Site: brandenburg
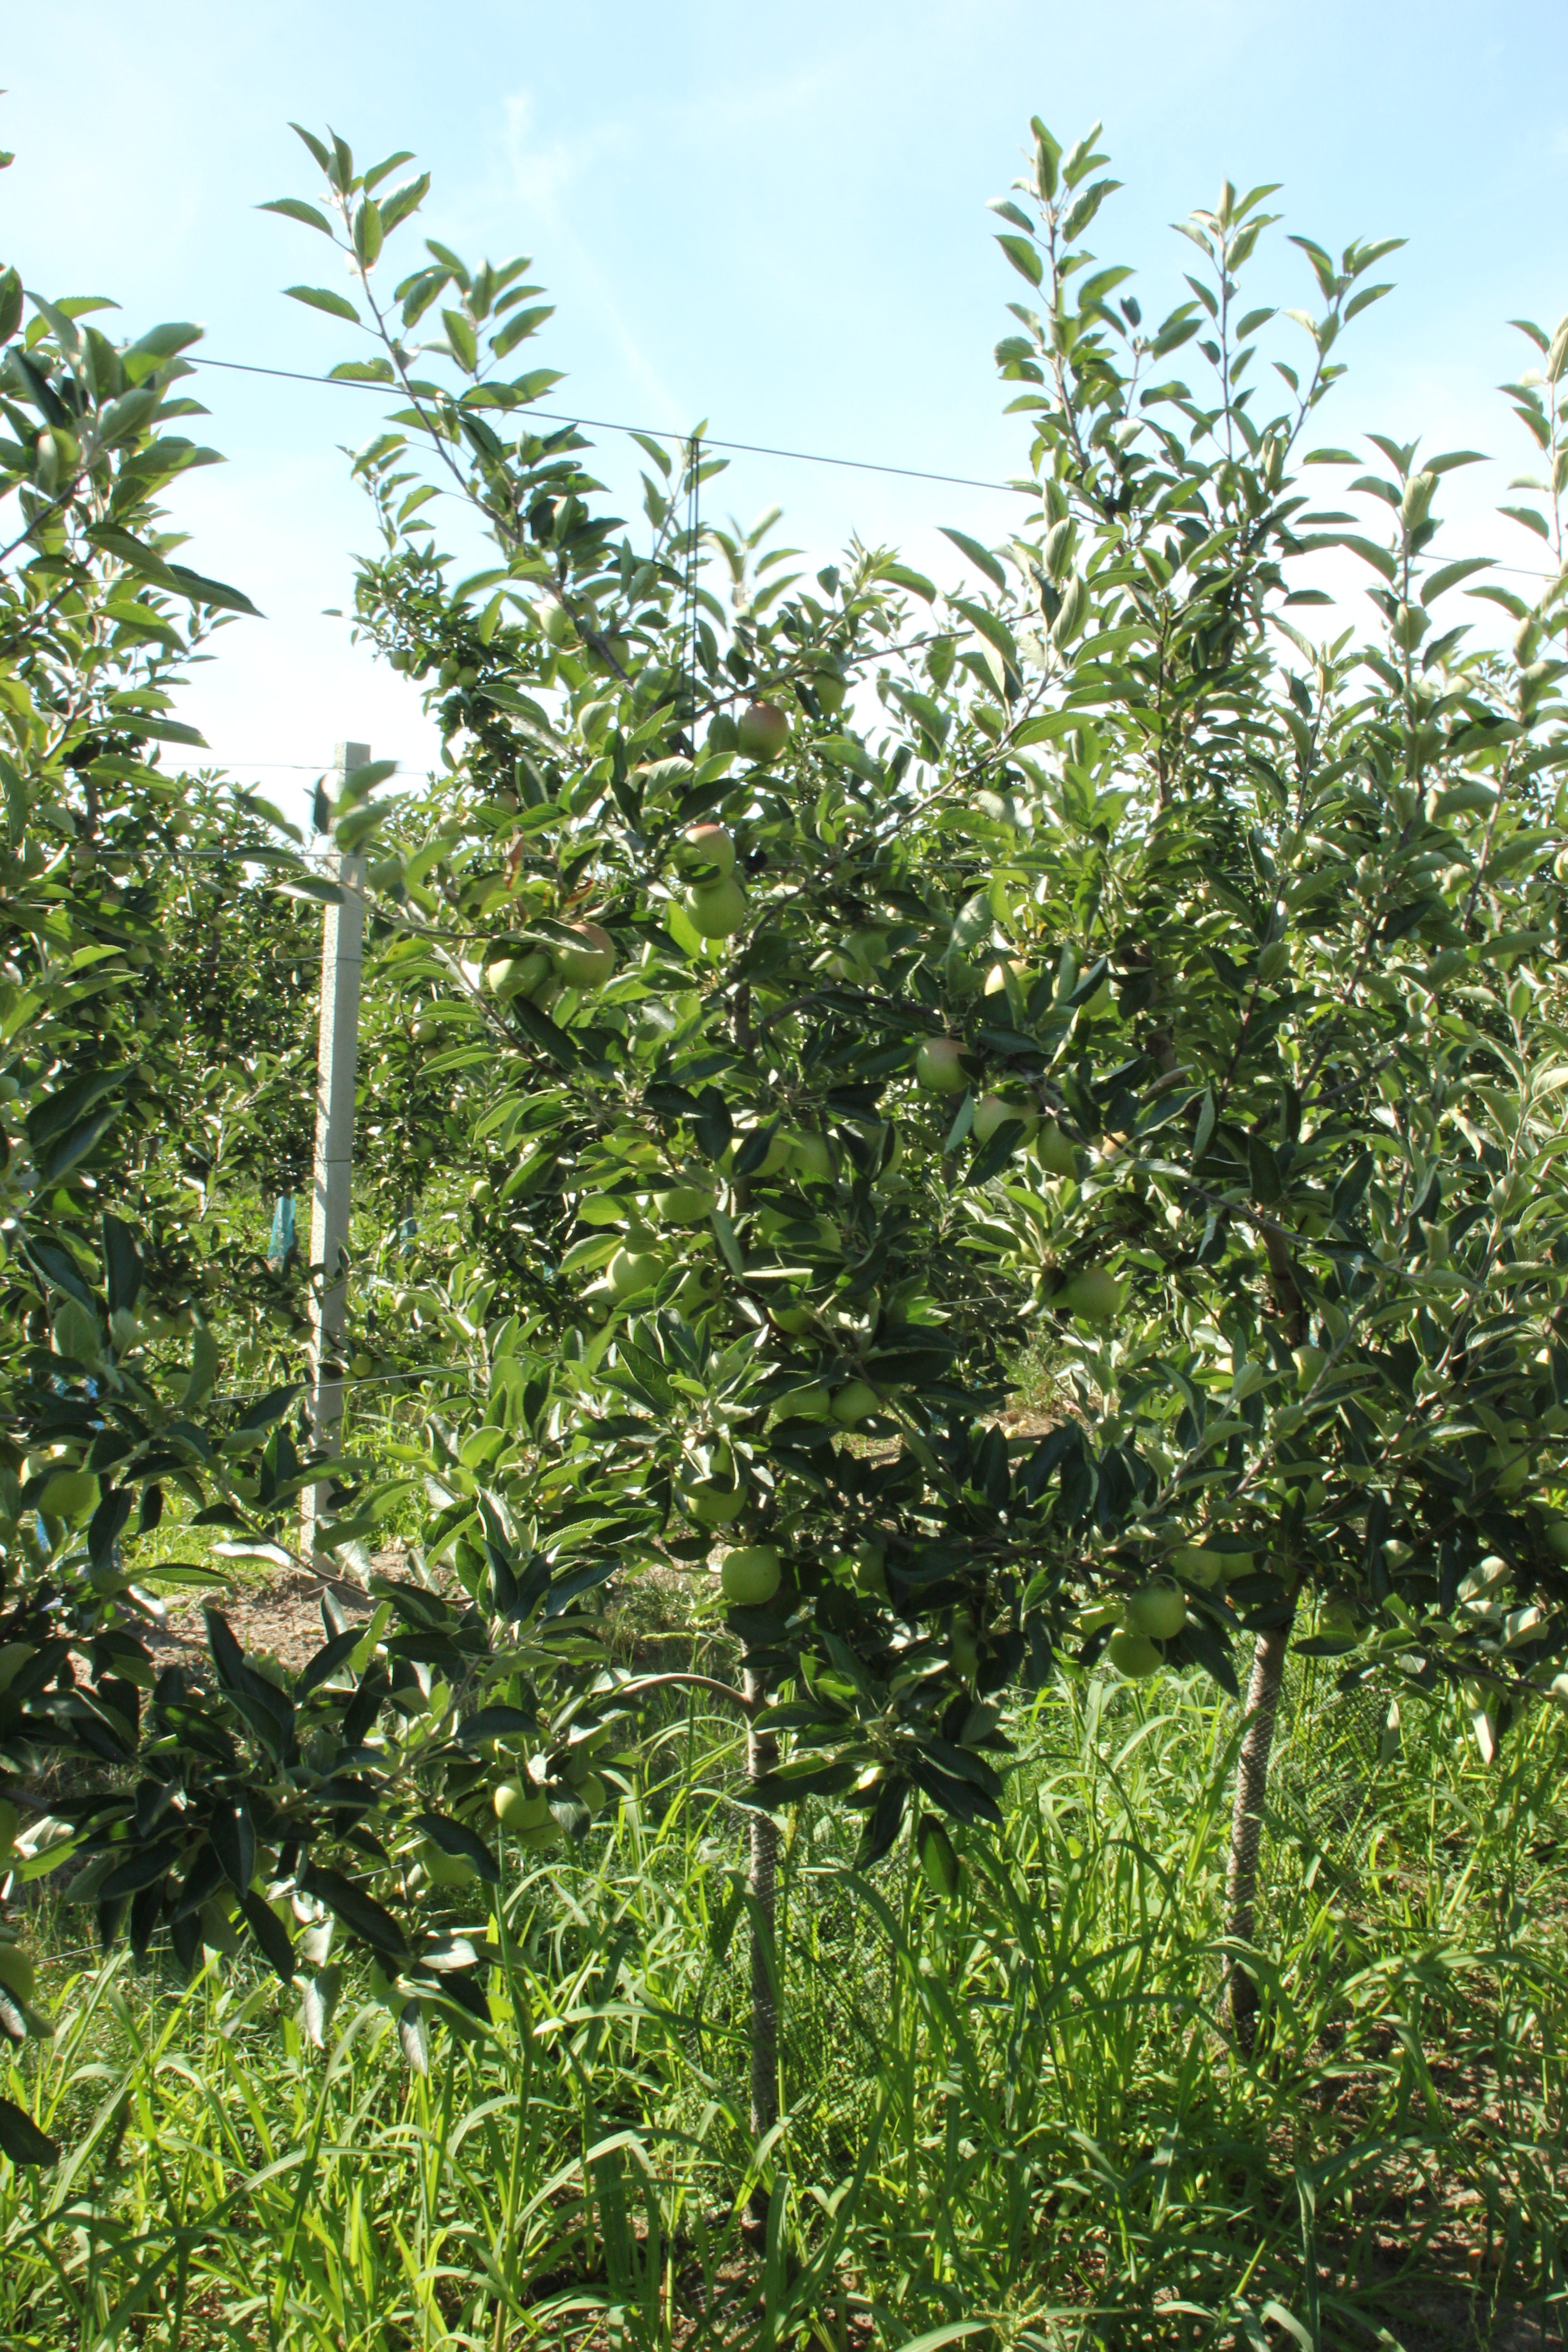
Growth stage (BBCH 77): Development of fruit